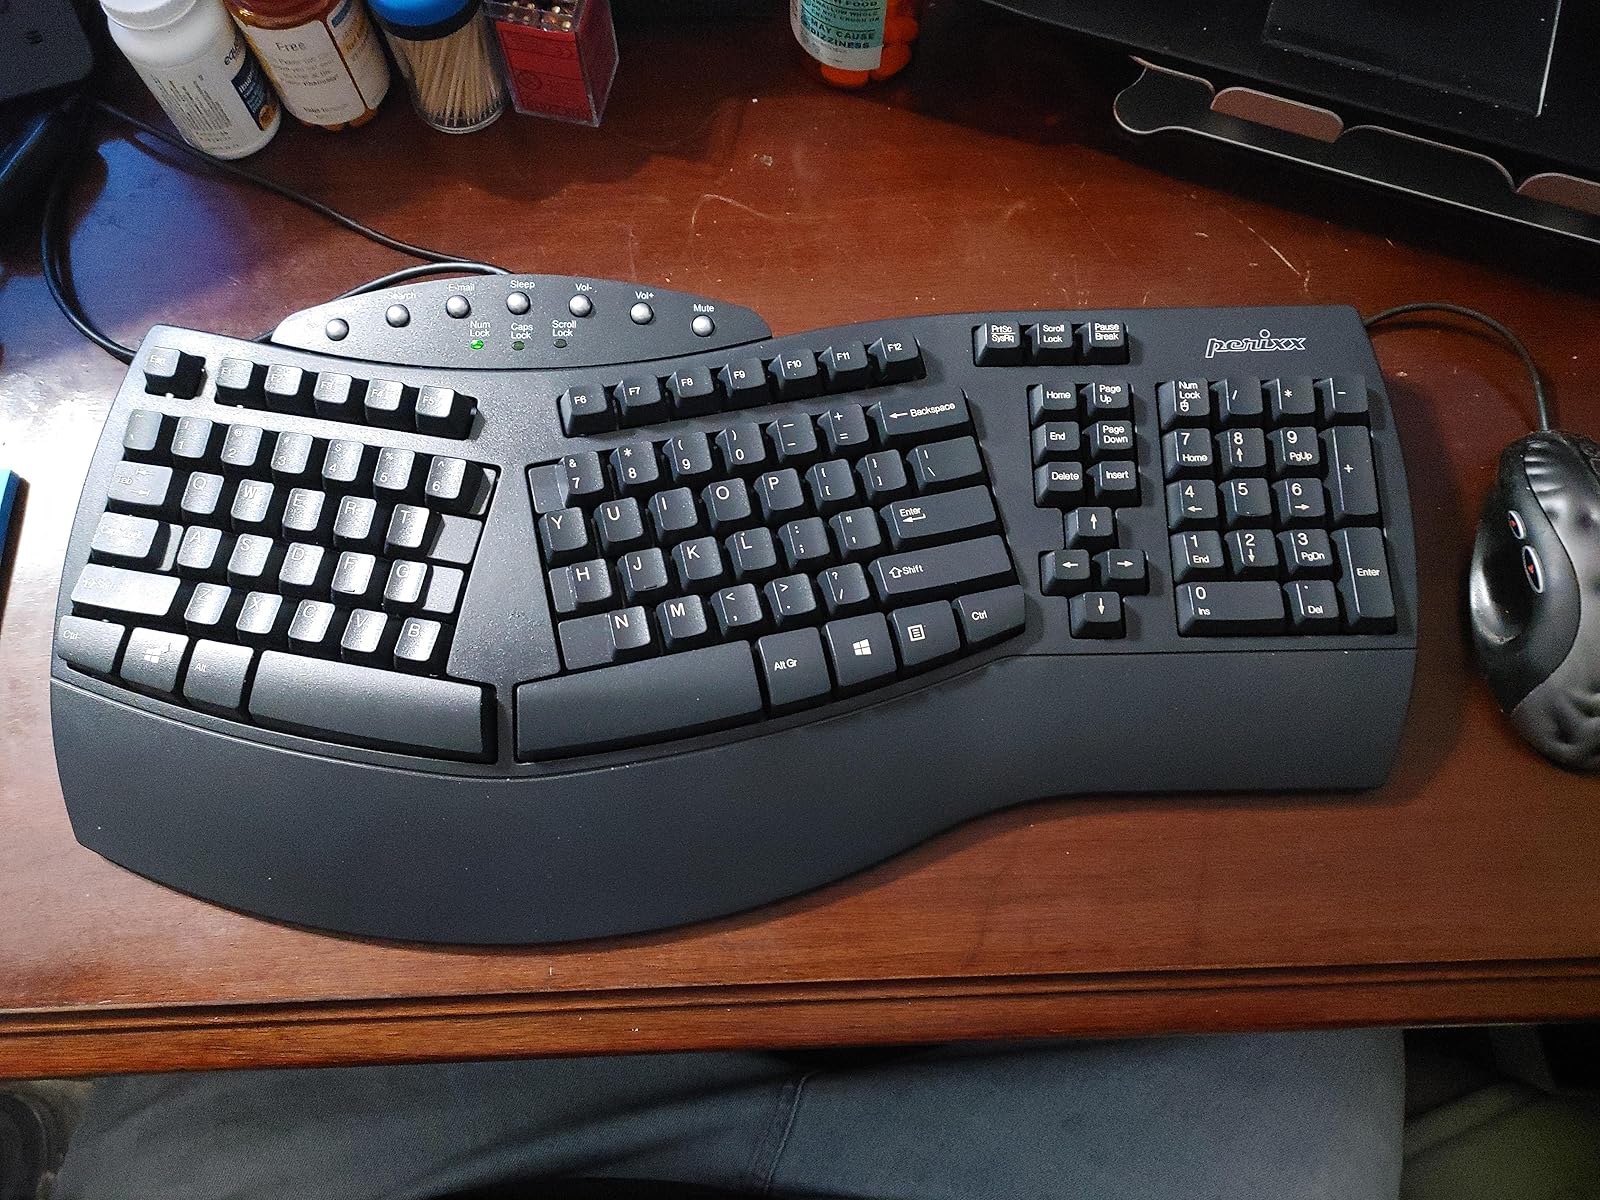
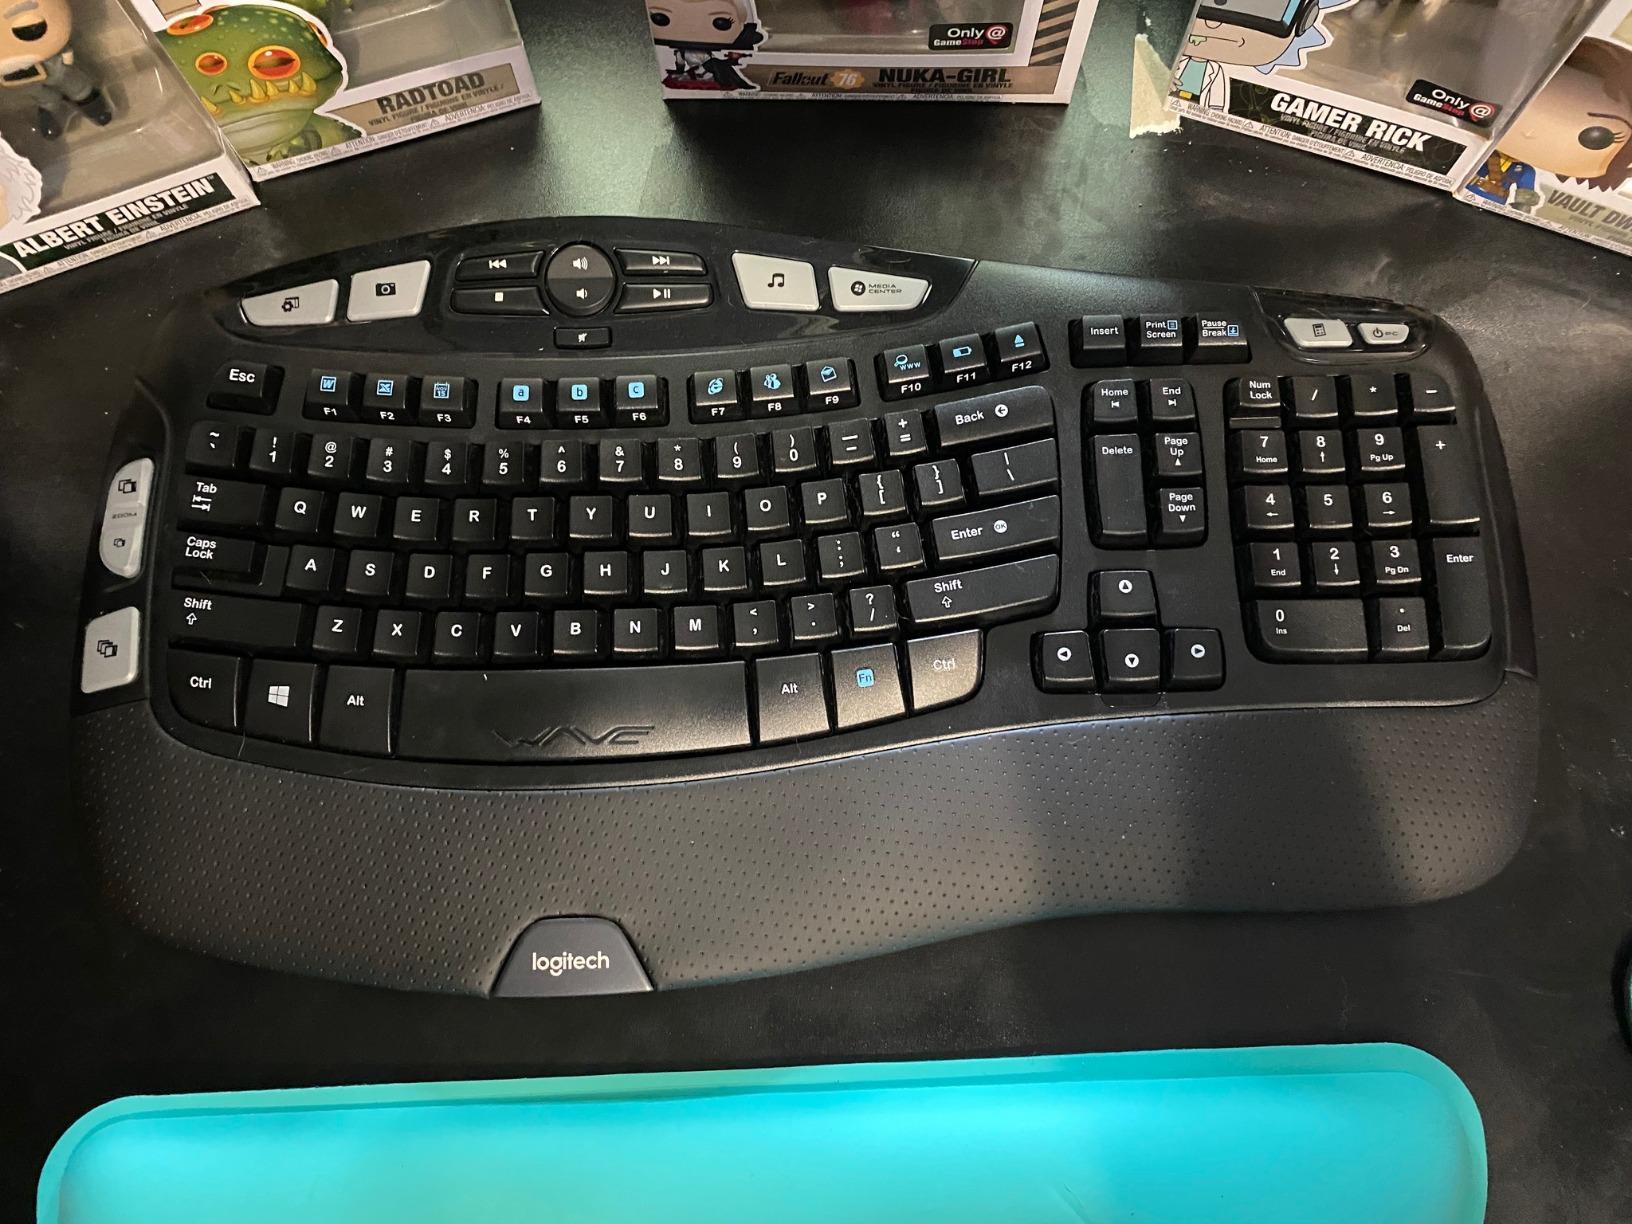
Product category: keyboard
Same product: no